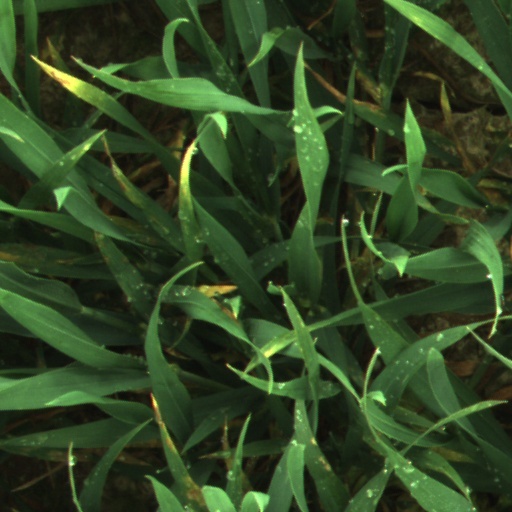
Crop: wheat